Belgian Congo in World War II

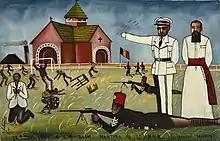
A painting of the Élisabethville massacre by Tshibumba Kanda-Matulu, a Congolese artist, depicting the church and colonial state (personified at the right) as the instigators

Three brigades of the Force Publique were sent to Italian East Africa alongside British forces to fight the Italians. The Belgian 1st Colonial Brigade operated in the Galla-Sidamo area in the South-West sector. In May 1941, around 8,000 men of the Force Publique, under Major-General Auguste-Édouard Gilliaert, successfully cut off the retreat of General Pietro Gazzera's Italians at Saïo, in the Ethiopian Highlands after marching over from their bases in western Congo. The troops suffered from malaria and other tropical diseases, but successfully defeated the Italians in a number of engagements. Gilliaert subsequently accepted the surrender of Gazzera and 7,000 Italian troops. Over the course of the campaign in Ethiopia, the Force Publique received the surrender of nine Italian generals, 370 high-ranking officers and 15,000 Italian colonial troops before the end of 1941. The Congolese forces in Ethiopia suffered about 500 fatalities.